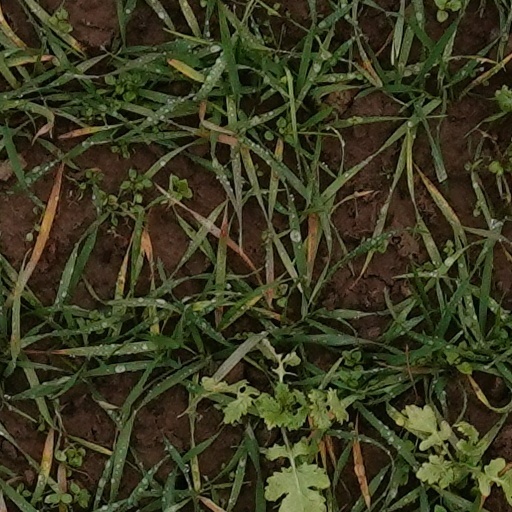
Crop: wheat